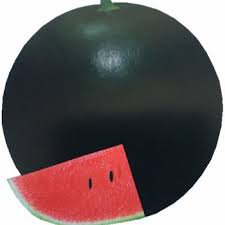
Label: Watermelon